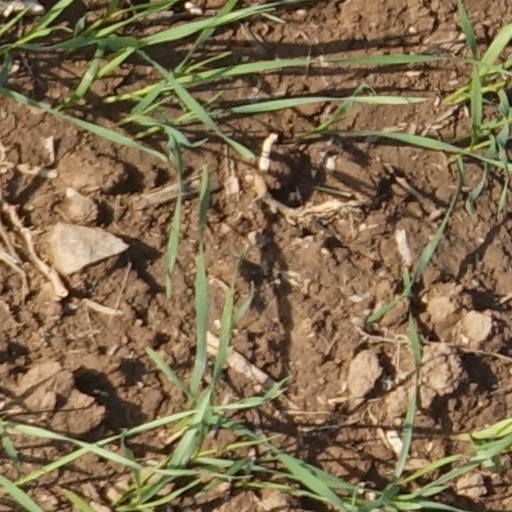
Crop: wheat